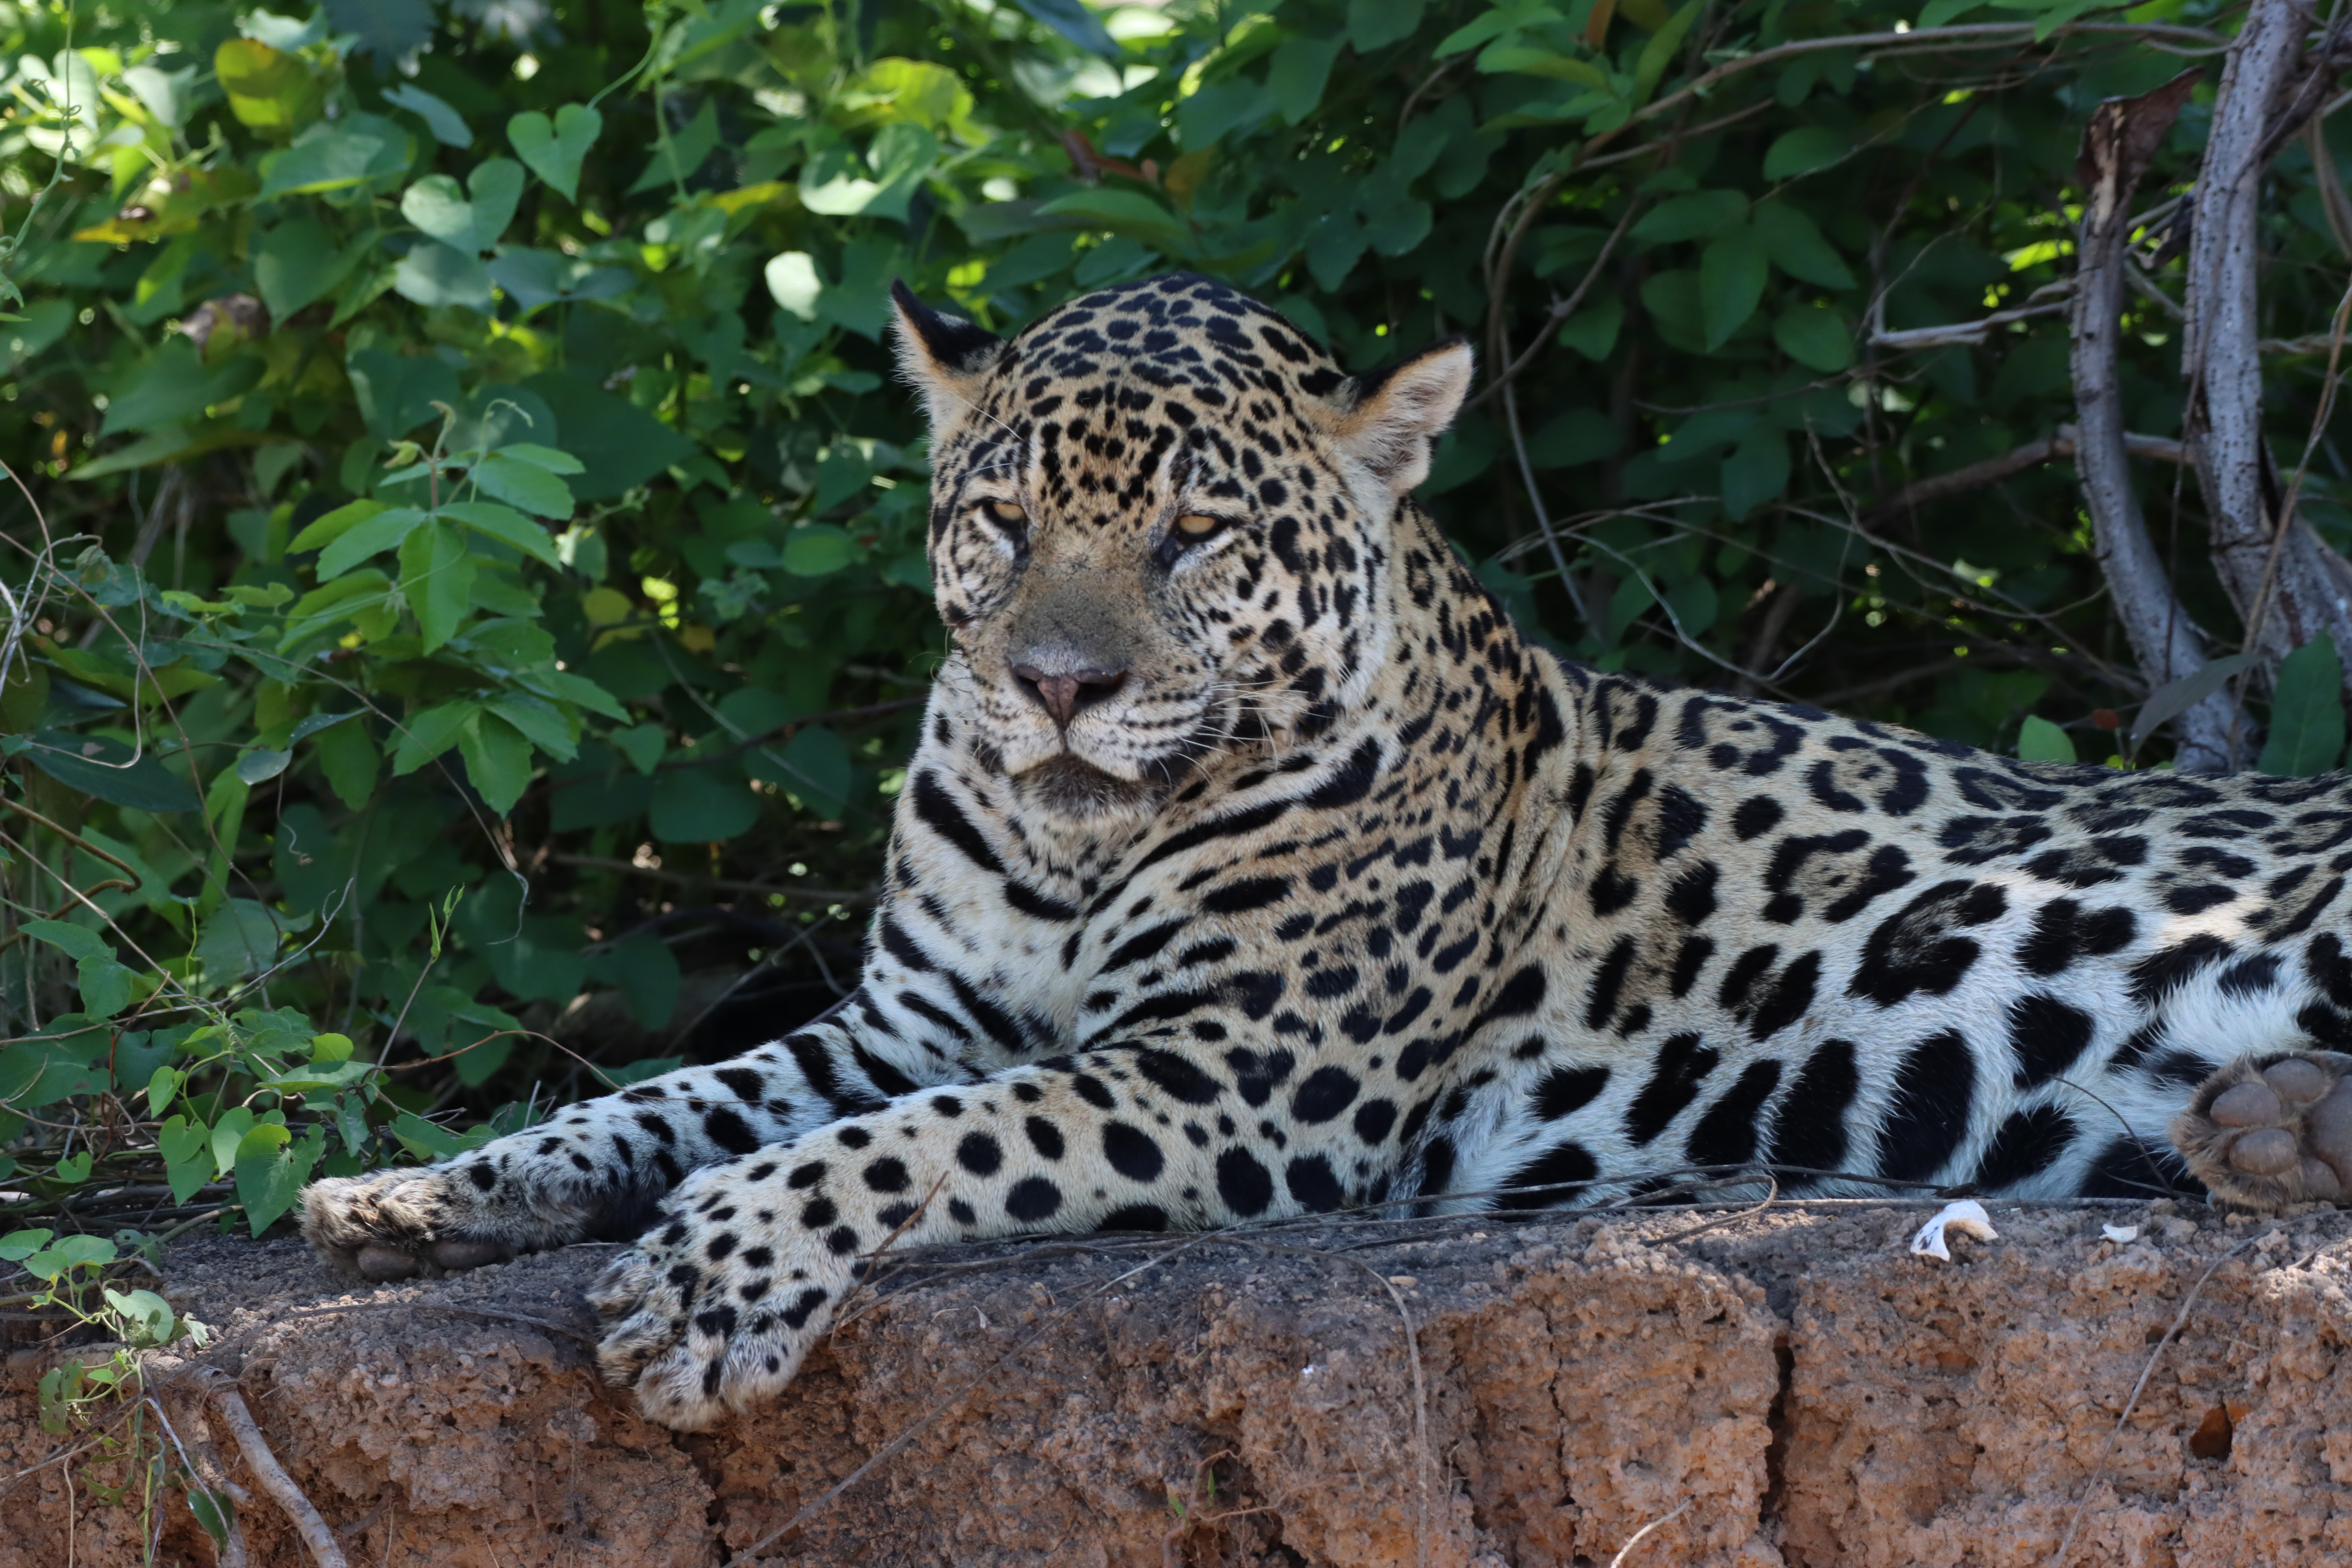
Jaguar: Ti